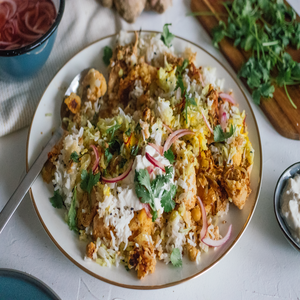
Dish: biryani